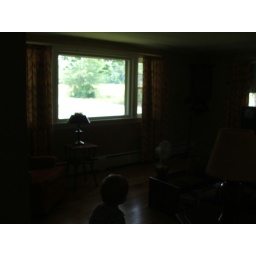
livingroom standing in door from kitchen